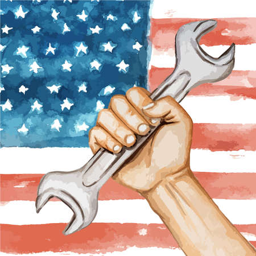
hands with wrench on the background of the flag .